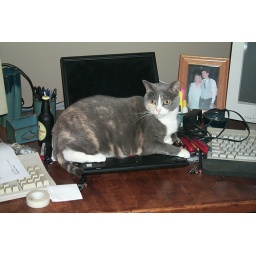
Cracker warming herself up by sitting on the laptop keyboard